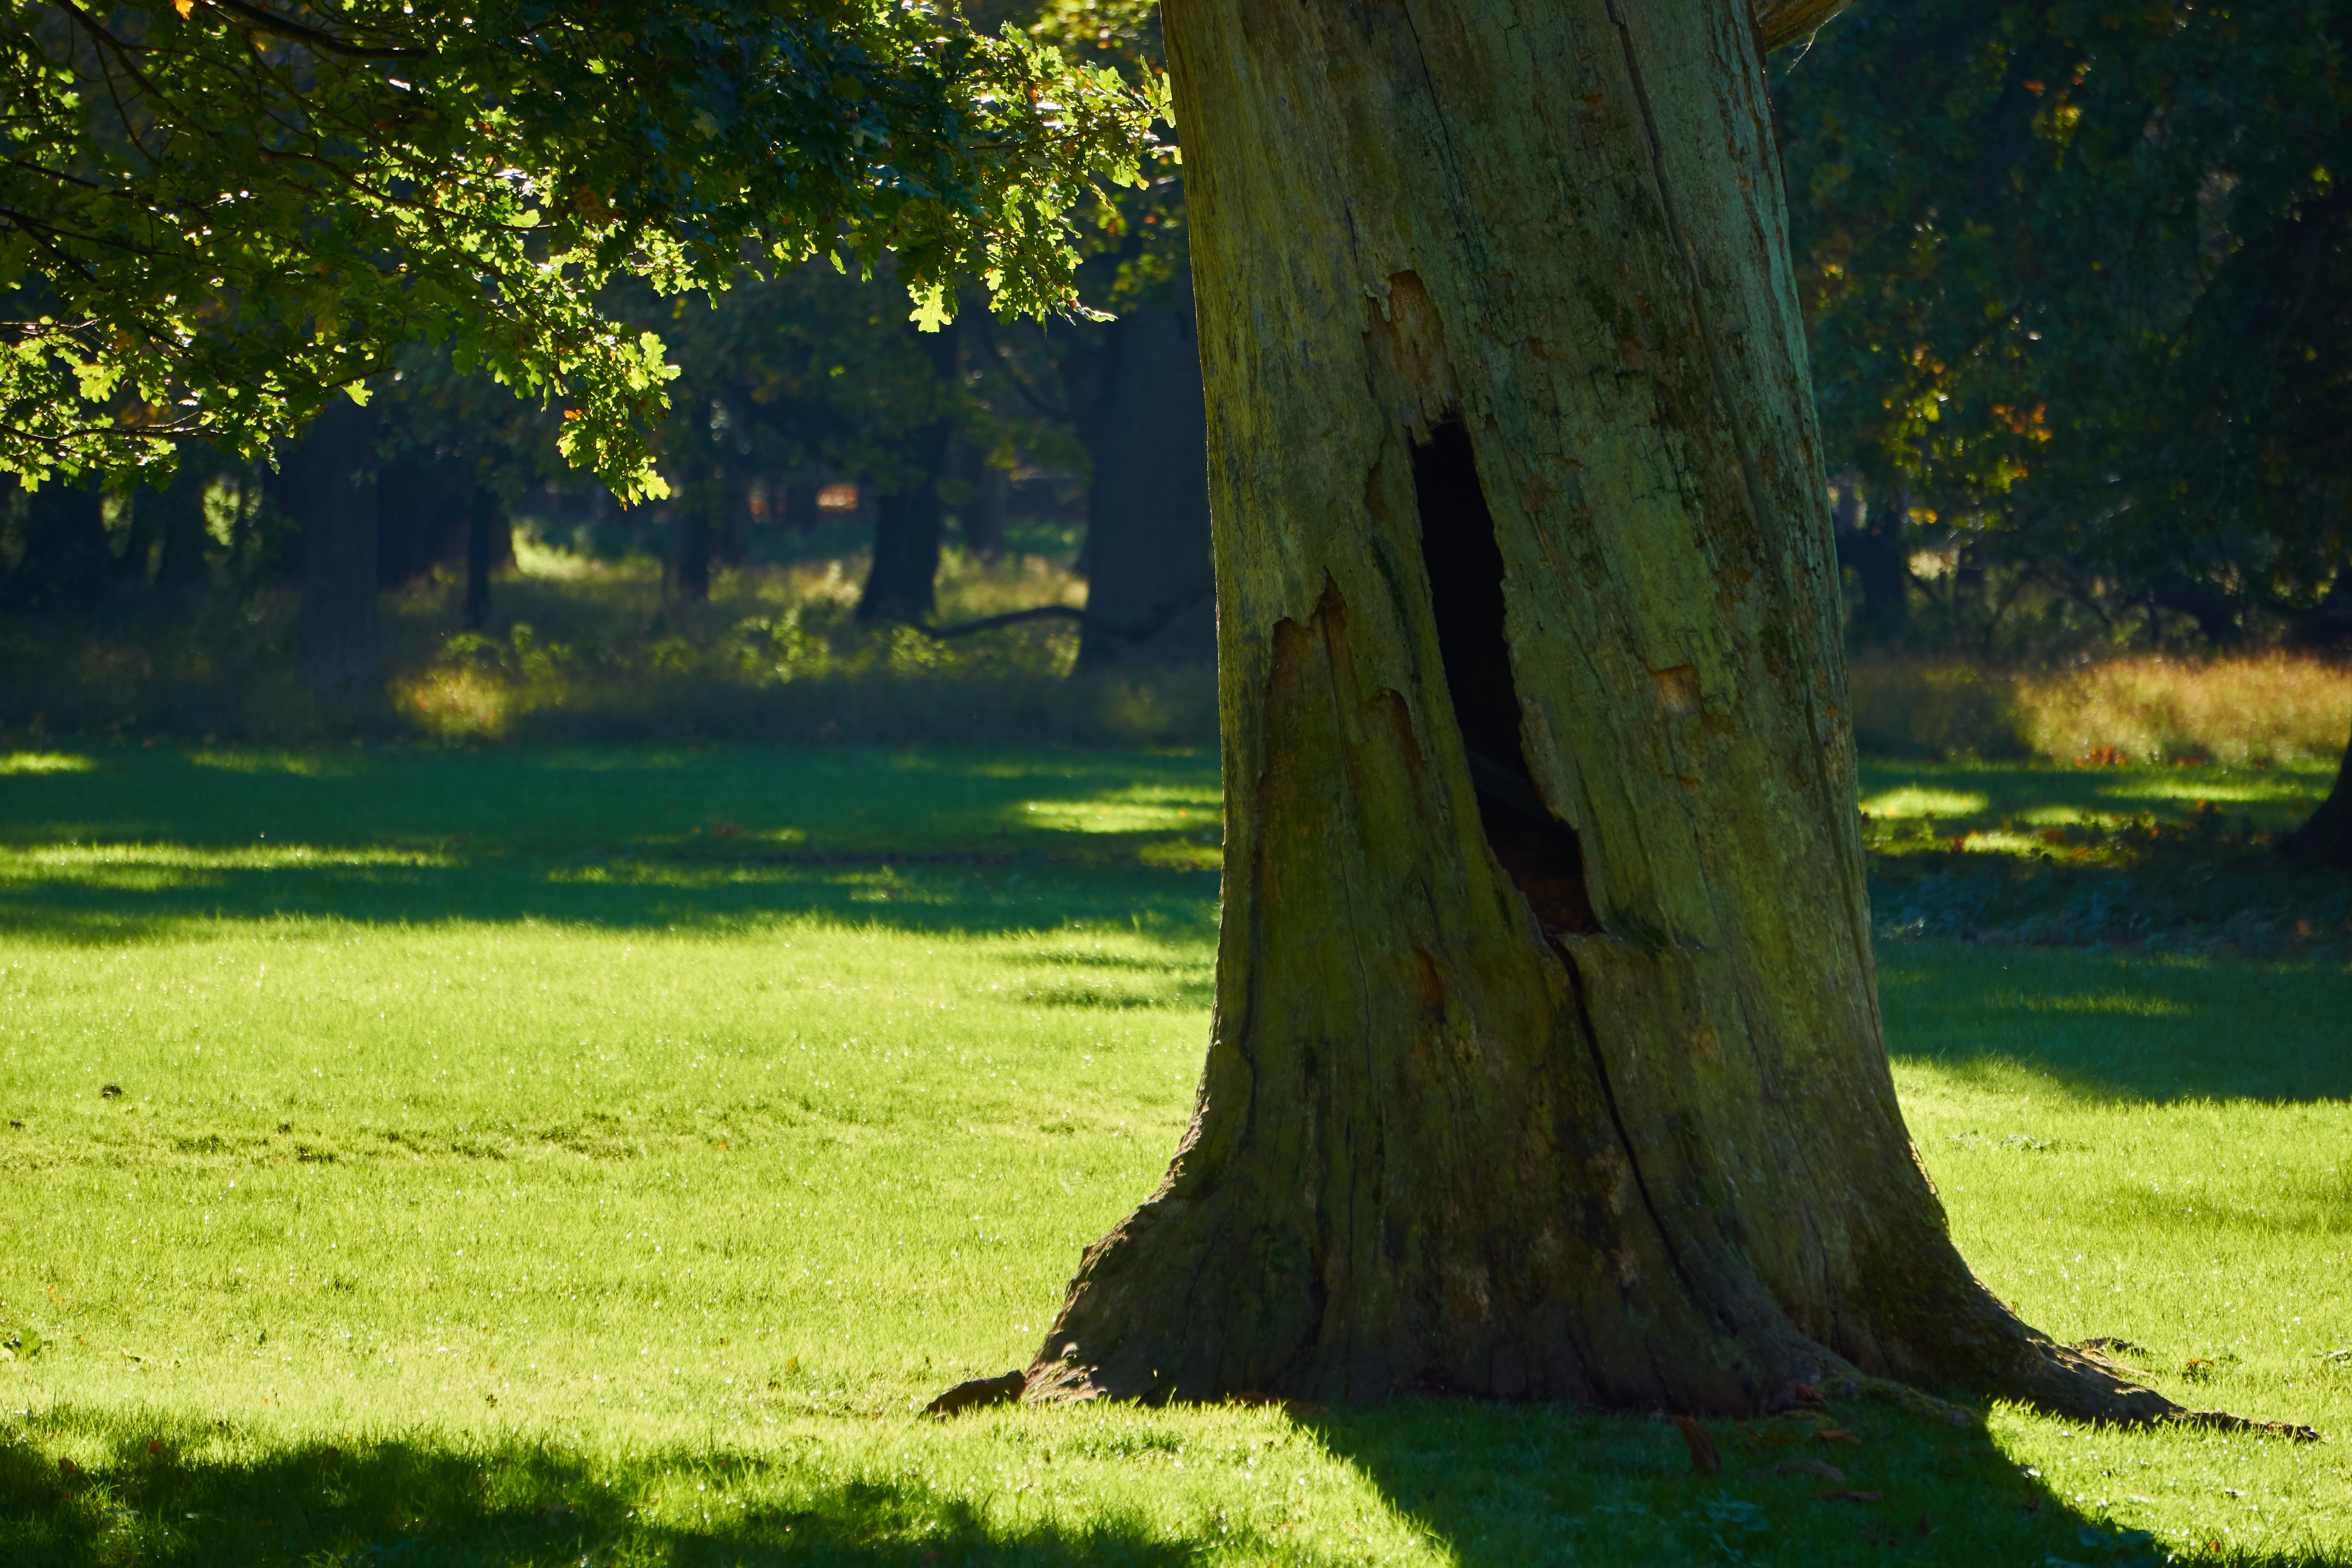
tree, nature, forest, grass, plant, field, lawn, meadow, sunlight, leaf, flower, trunk, green, autumn, botany, grove, woodland, habitat, rural area, natural environment, plant stem, woody plant